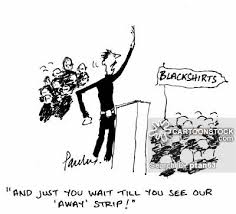
Portrait style: Cartoon Portrait